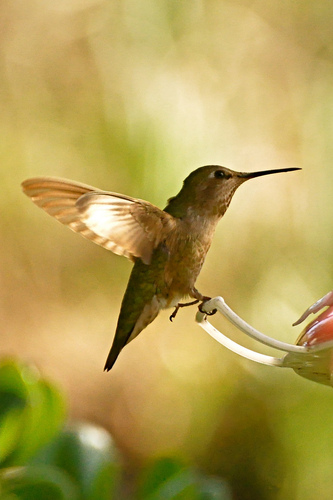
this brown bird is very small with a very long, narrow bill and darker colored tail feathers.
a small bird that is brown in color with a long pointed beak.
this bird has a yellow sides, a brown head, tan wings, and a long thin bill.
this bird is brown in color with a long skinny beak, and brown eye rings.
this small brown bird has short delicate wings and a long, thin black beak.
this is a very small brown bird with a long thin beak and short tail.
the long pointy bill on the bird with off white wings
this bird is small with a long skinny beak, small brown wings, a brown and green body and a short tail.
this bird is brown with white and has a long, pointy beak.
a small bird with a long, thin beak.
Species: Rufous Hummingbird